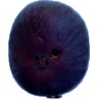
Label: fig